Stade Municipal (Ouagadougou)

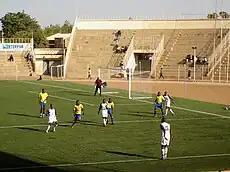
The stadium in 2008

Stade Dr. Issoufou Joseph Conombo is a multi-use stadium in Ouagadougou, Burkina Faso. It is currently used mostly for football matches and is the home of Santos Football Club. The stadium holds 25,000 people.